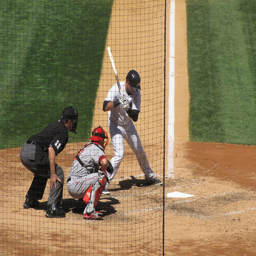
A man that is standing in the dirt with a bat.
An umpire, catcher and batter at home plate in a baseball game.
a baseball player at bat with the catcher and umpire
A  man getting ready to hi a ball in a baseball game.
The professional  baseball game is getting very intense.